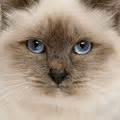
Label: gatto